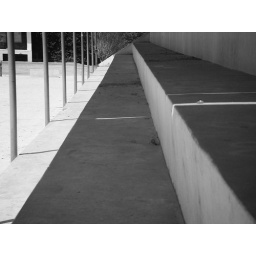
The book should be a ball of light in one's hand